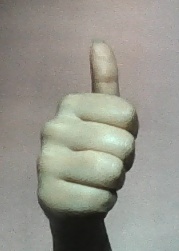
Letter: aleff